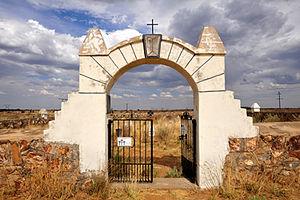
Cimetière de guerre des forces coloniales allemandes dans SEEIS, Namibie Italiano: Cimitero di guerra delle forze coloniali tedesche in Seeis, Namibia